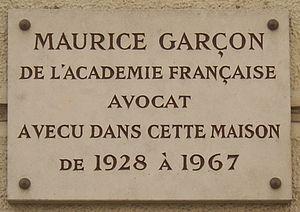
Plaque apposée au n° 10 de la rue de l'Éperon, Paris 6e, où vécut l'avocat Maurice Garçon (1889-1967) de 1928 à 1967.
Maurice Garçon, né le 25 novembre 1889 à Lille et mort le 29 décembre 1967 à Paris, est un avocat, essayiste, parolier, romancier, polygraphe et historien français.
La rue de l'Éperon est une voie située dans le quartier de la Monnaie dans le 6ᵉ arrondissement de Paris.